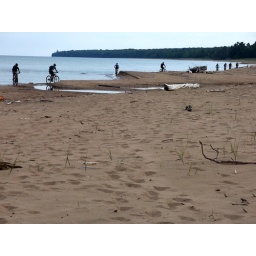
Flintsteel River was blocked by sand bar today. It was open 3 days ago.